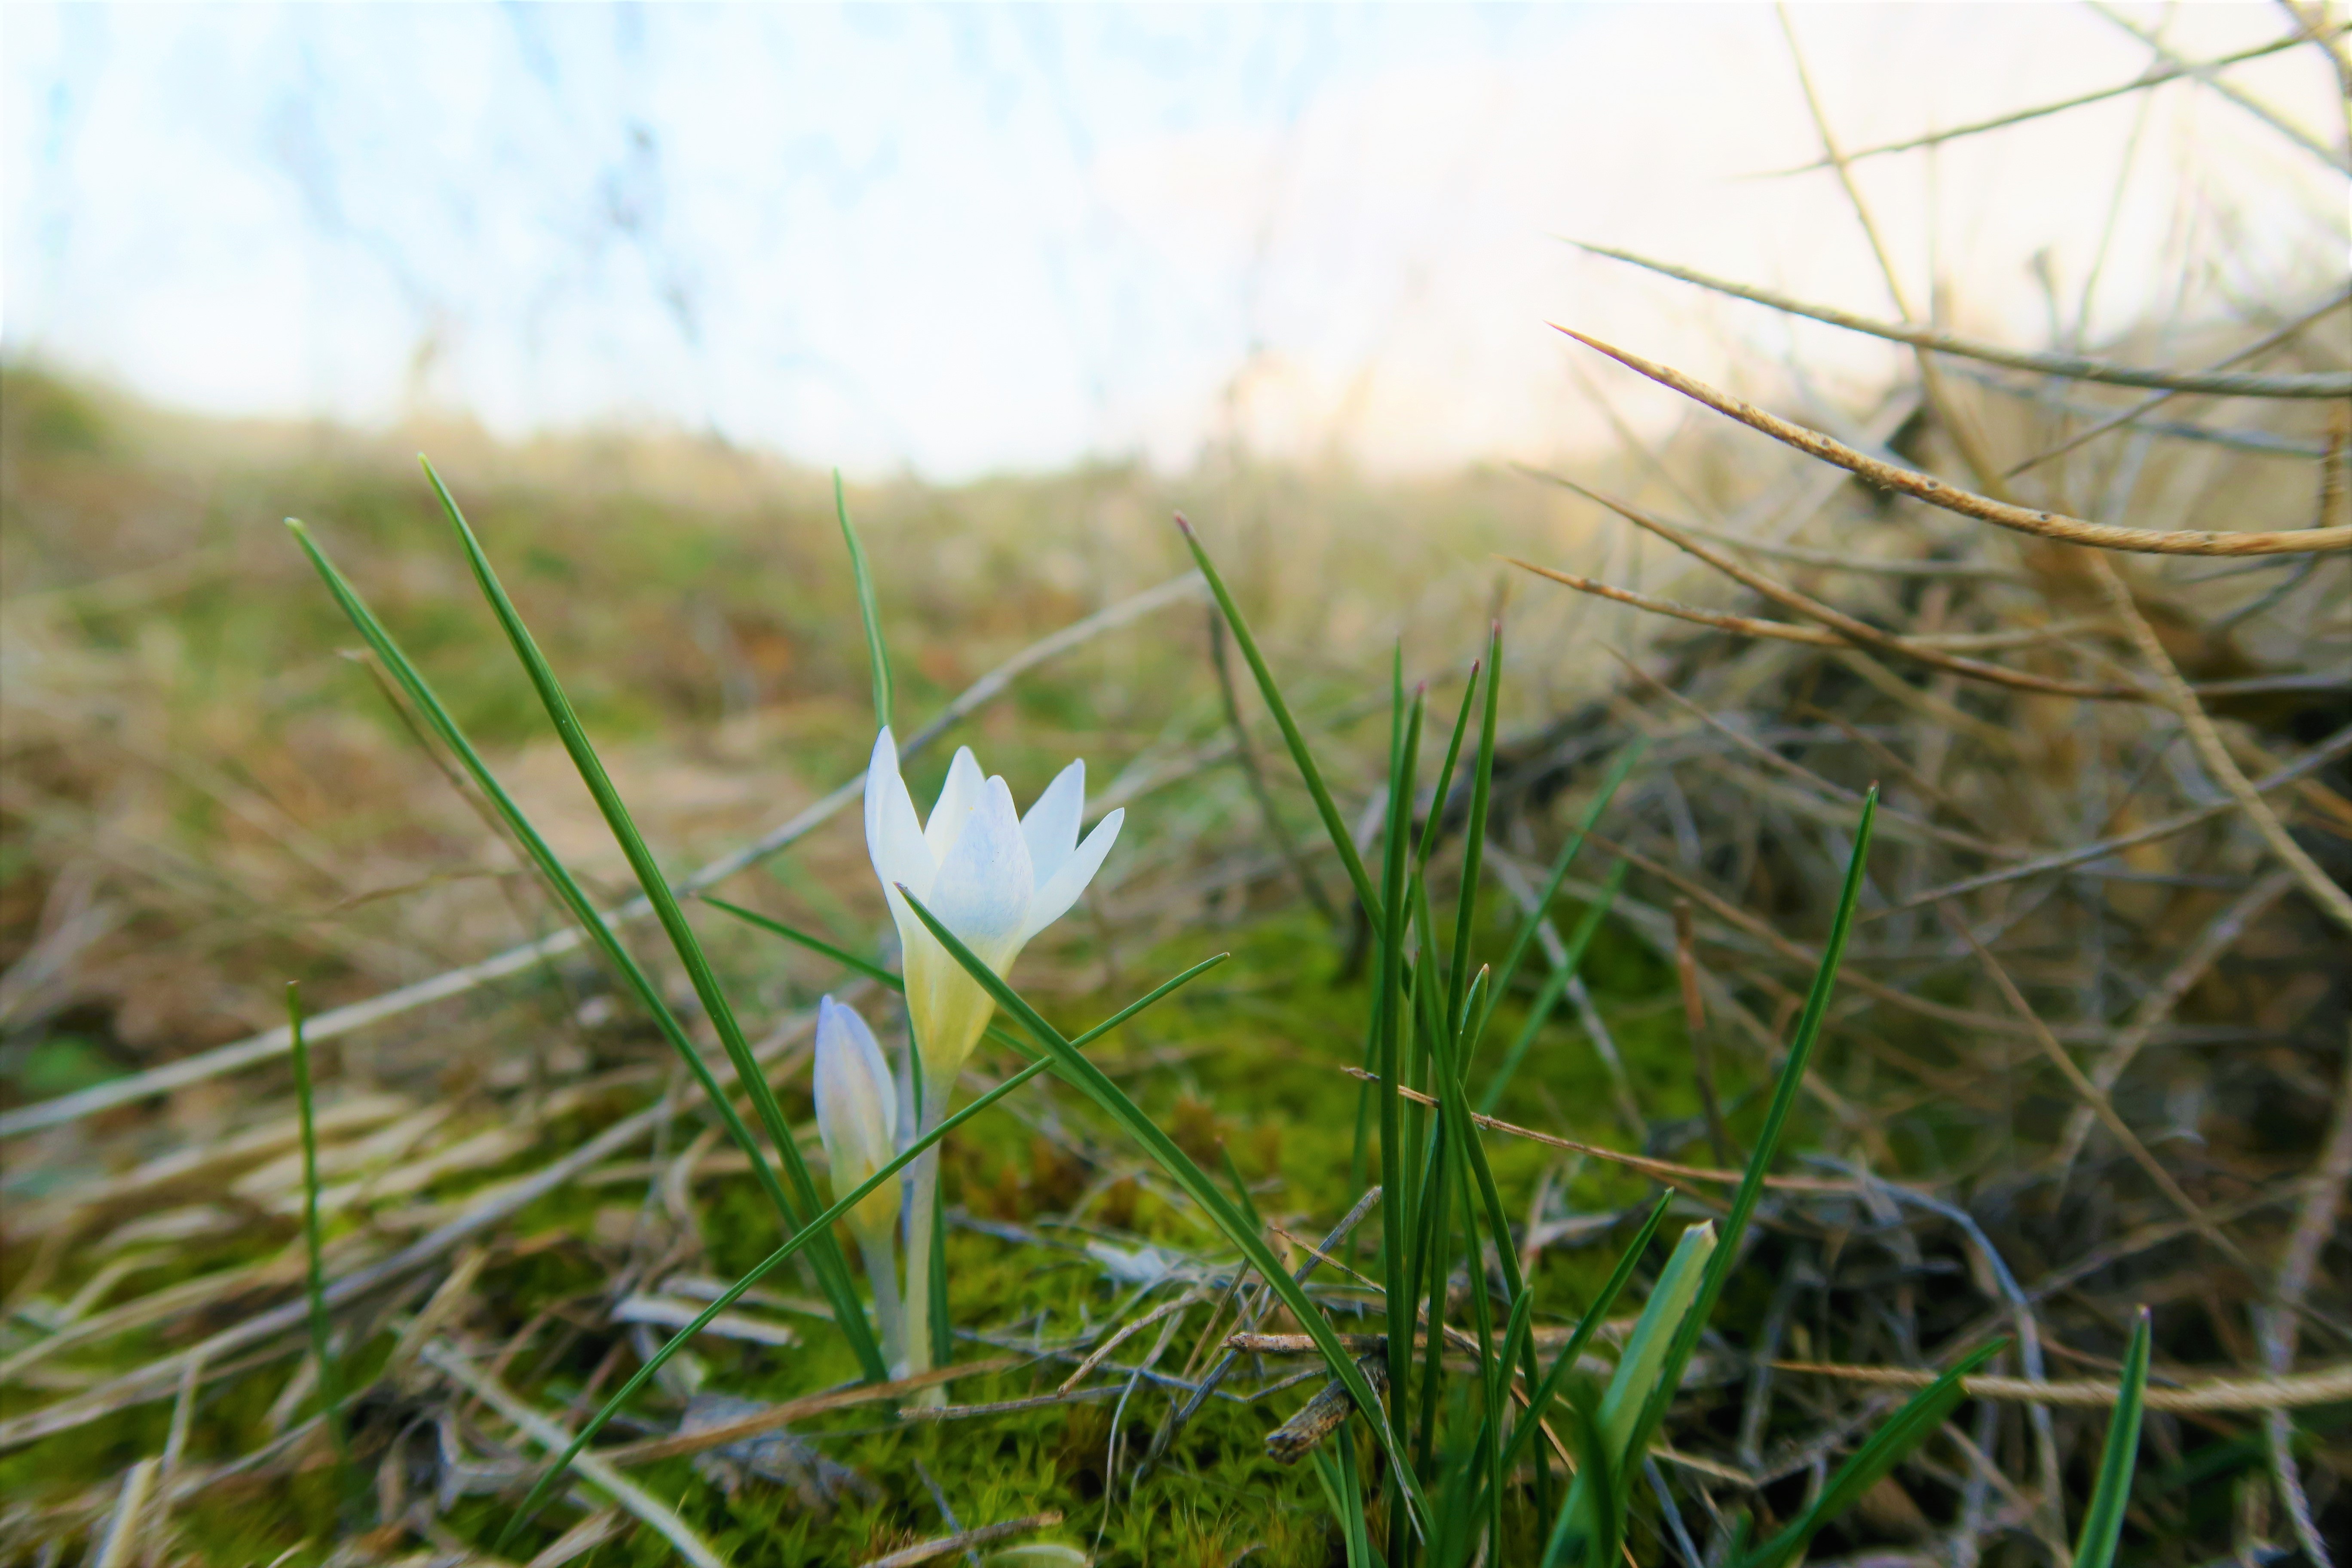
flower, spring, nature, land, plant, color, beautiful, forest, grass, grass family, close up, wildflower, flowering plant, photography, sedge family, petal